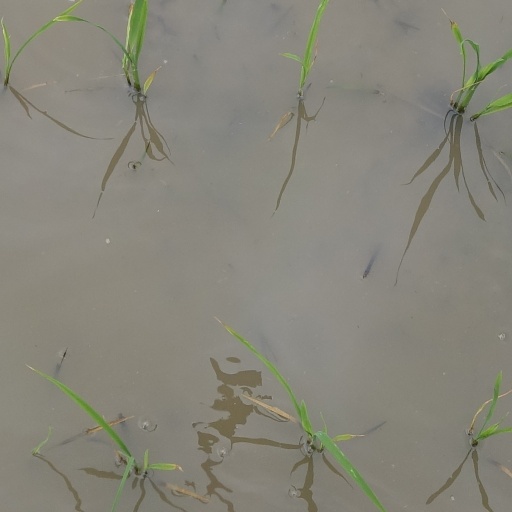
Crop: rice